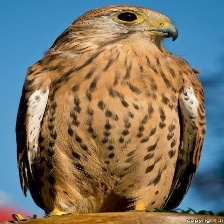
Species: MERLIN
Scientific name: FALCO COLUMBARIUS